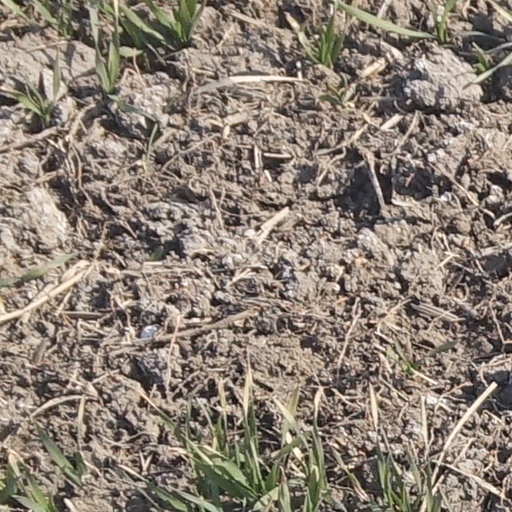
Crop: wheat